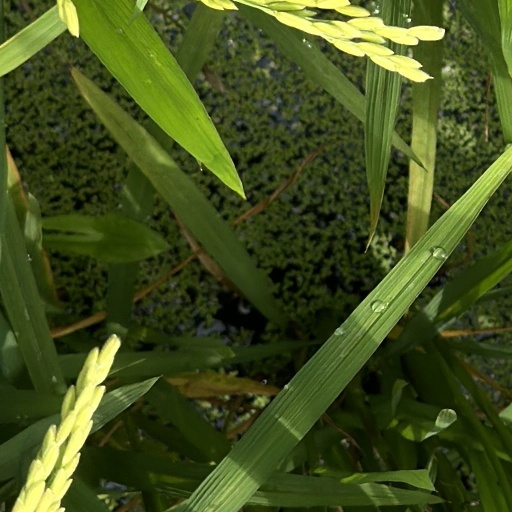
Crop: rice